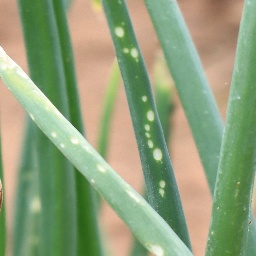
Label: Iris yellow virus